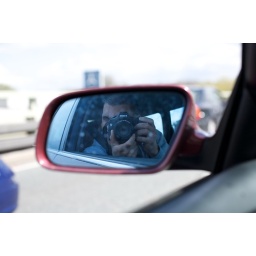
Always been fascinated with looking in the mirrors of a moving car